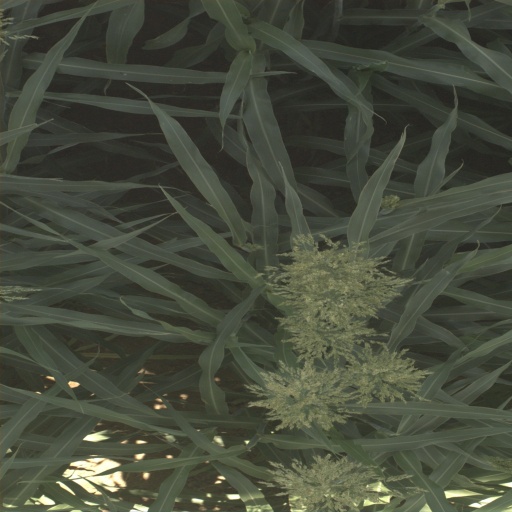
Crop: sorghum